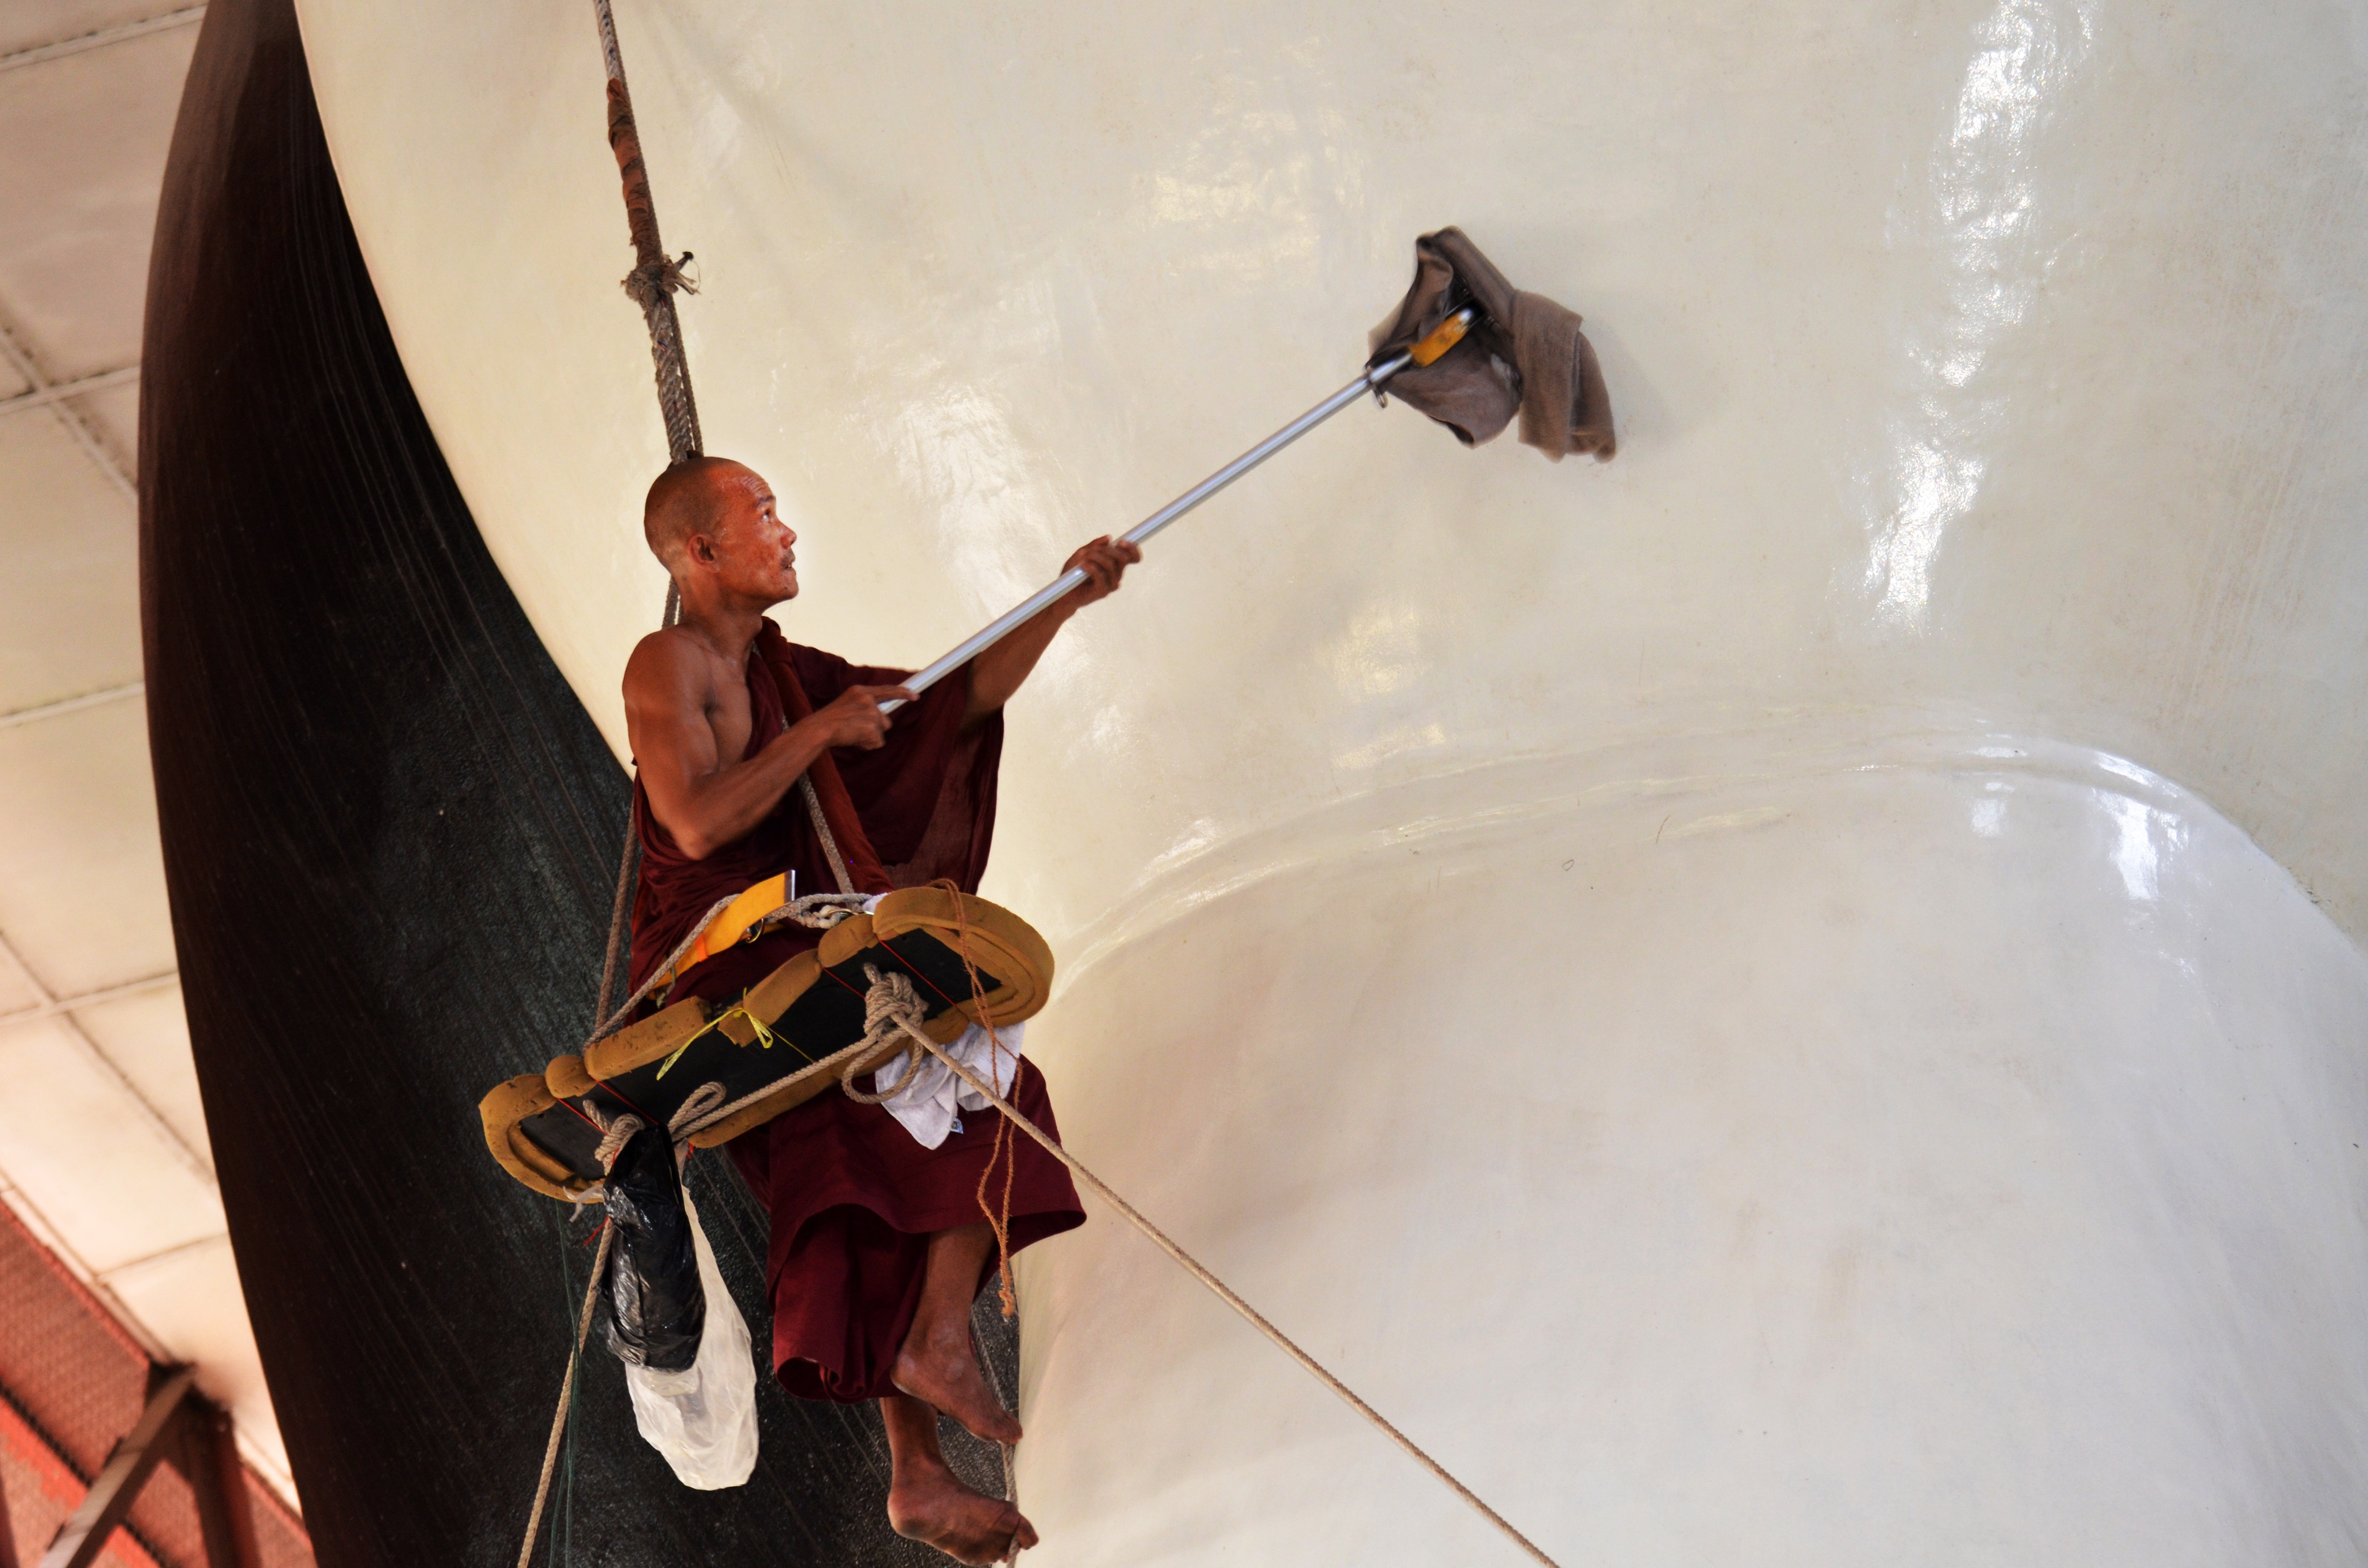
guitar, cleaner, musical instrument, violin, sculpture, buddha, cello, buddha cleaner, cleaning power, sculpture cleaner, double bass, string instrument, bowed string instrument, violin family, plucked string instruments